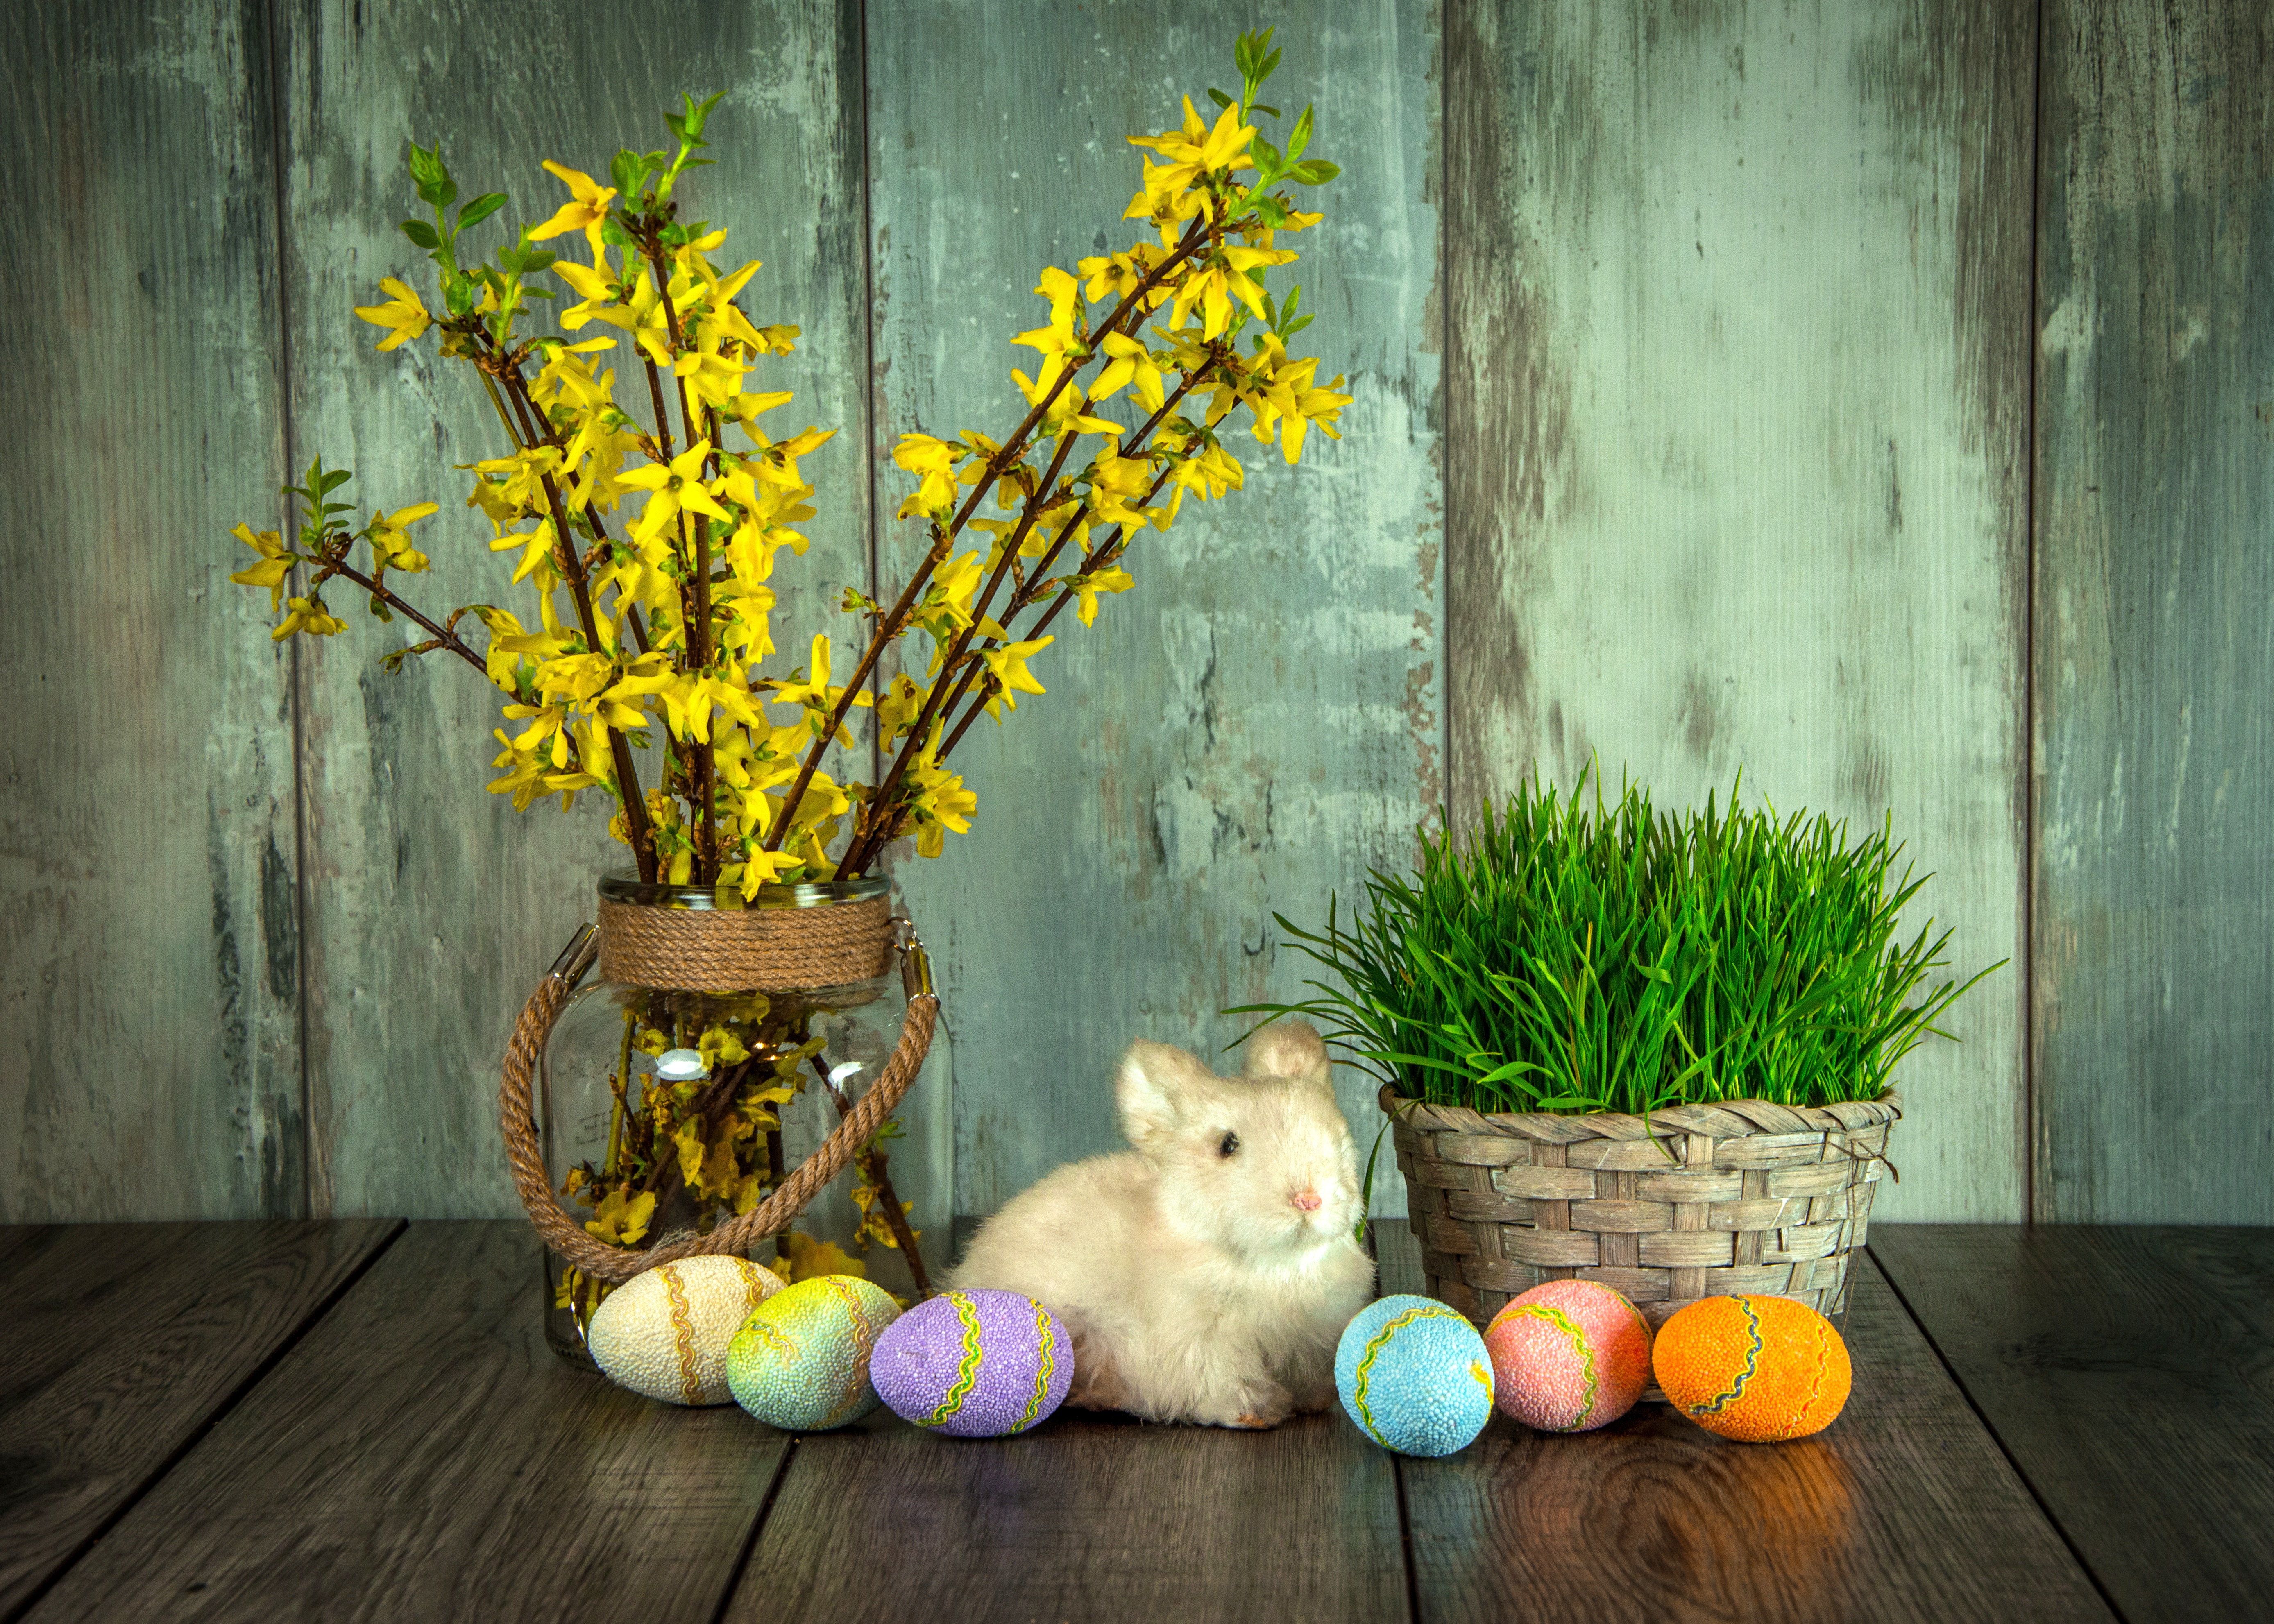
grass, flower, animal, cute, spring, green, holiday, yellow, basket, lighting, still life, rabbit, egg, painting, hare, art, colors, eggs, easter, floristry, easter eggs, in the grass, the tradition of, still life photography, color eggs